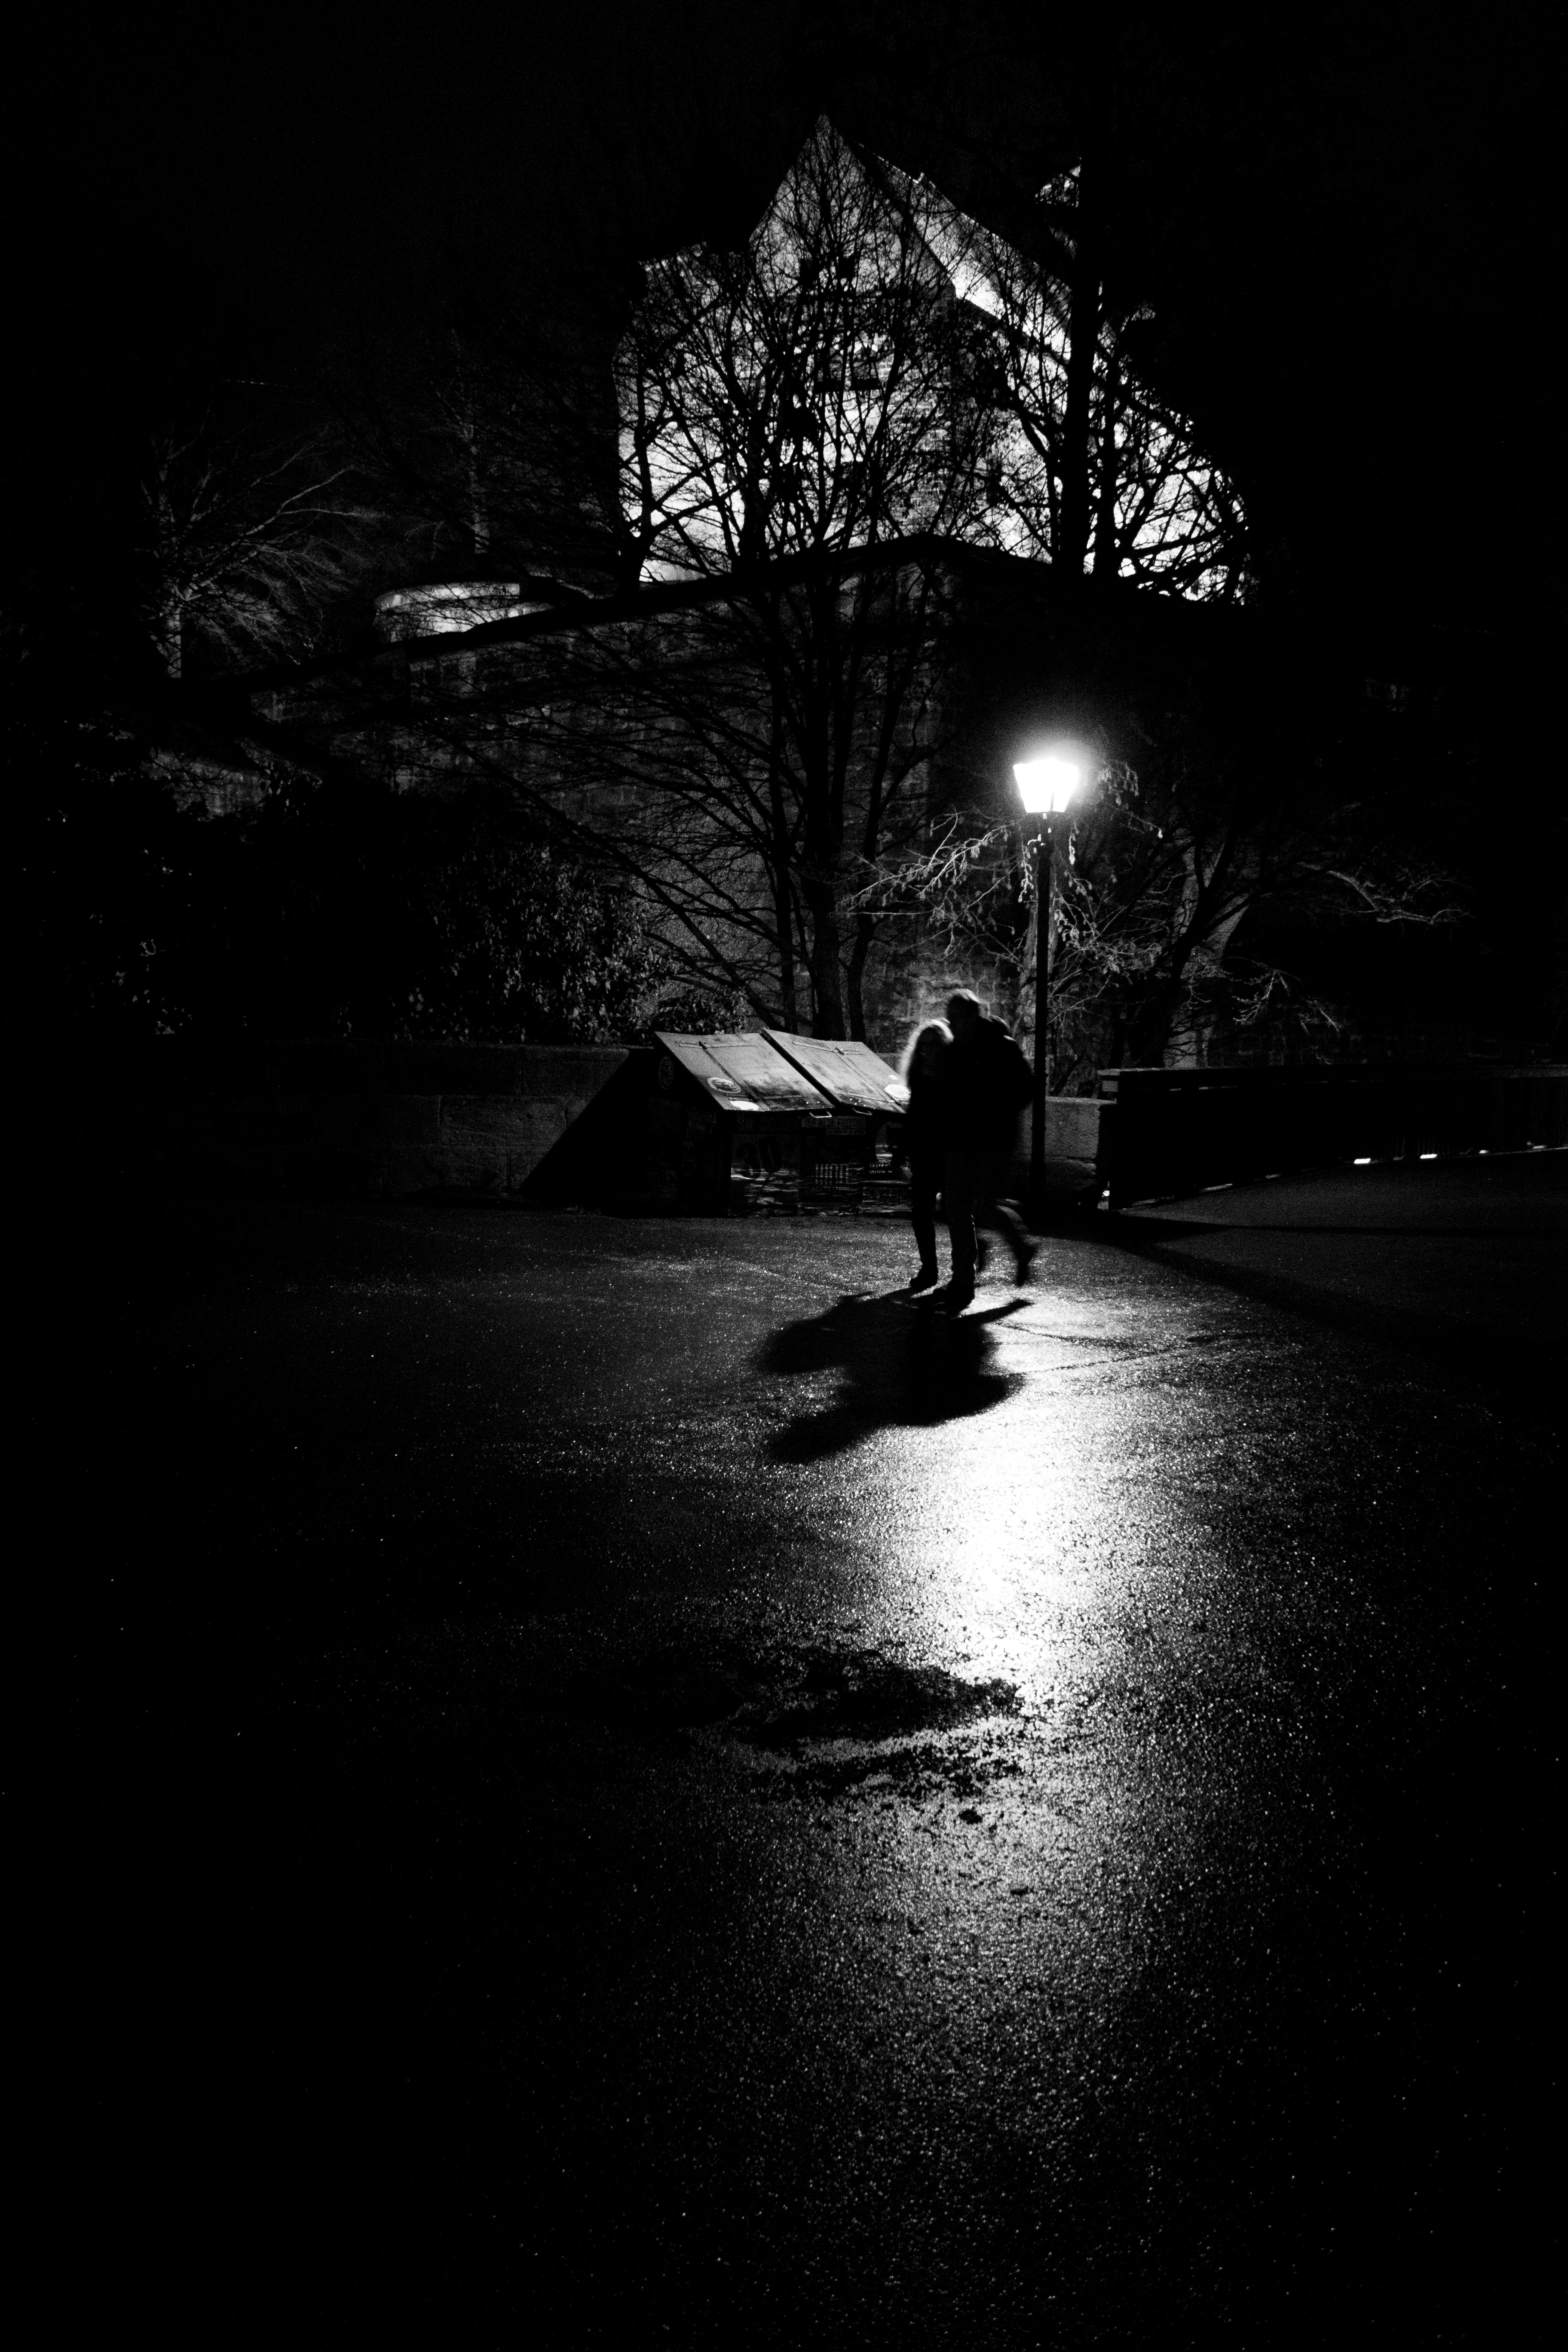
silhouette, light, black and white, white, street, night, camera, photography, house, sunlight, city, urban, walk, lantern, reflection, shadow, couple, human, contrast, darkness, black, monochrome, lighting, moonlight, illuminated, candid, art, germany, sony, bavaria, fine, streetscene, mood, shape, compact, franconia, nuremberg, sonystreetphotographer, element, dscrx100, n rnberg, monochrome photography, film noir